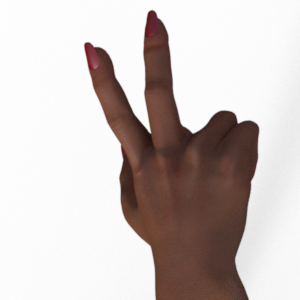
Label: scissors